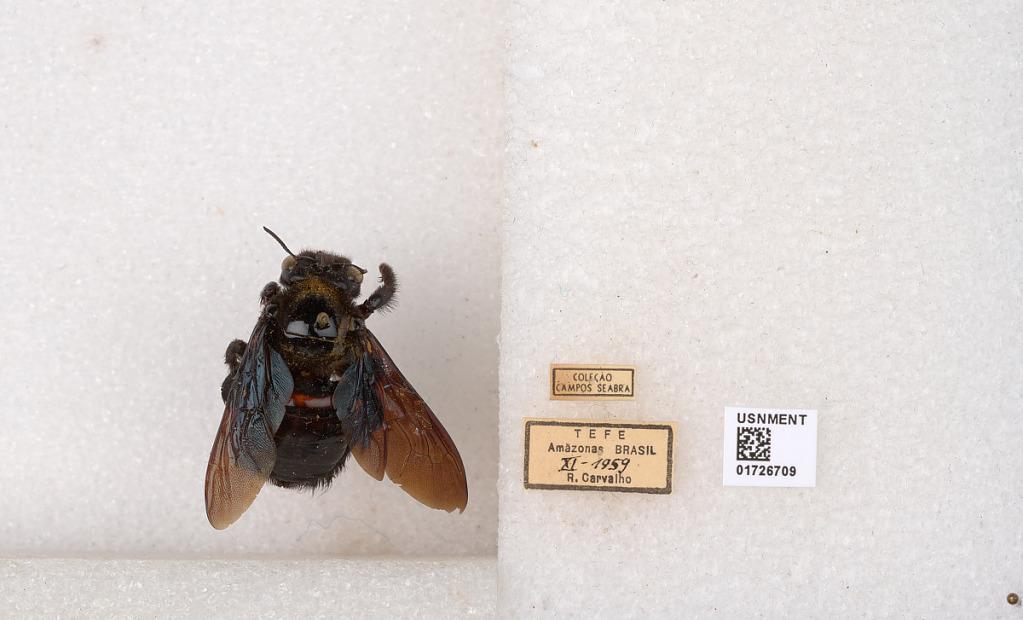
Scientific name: Xylocopa (Neoxylocopa) frontalis (Olivier)
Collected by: R. Carvalho
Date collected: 1959-11-1
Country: Brazil
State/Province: Amazonas
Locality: Tefe